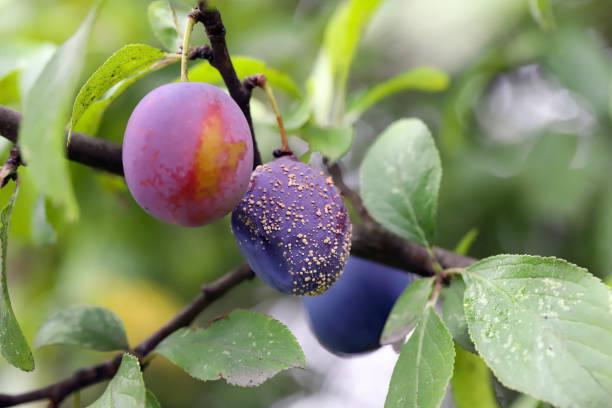
Plant: Plum
Disease: plum brown rot